Pasquale Liotta Cristaldi

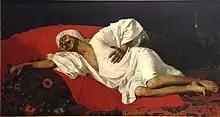
L'effetto dell'hashish - Pasquale Liotta

He was born and resided in Catania. He trained in Naples under Domenico Morelli. He painted historical, genre, and landscape paintings. Among the historical paintings, was one on the subject of "Congiura degli esuli siciliani in Rome" ("Conspiracy of the Sicilian exiles in Rome"), against Charles V, which he exhibited in Naples in 1877. At Turin he exhibited a painting "Artista in erba". At Milan, in 1881, he exhibited a "Studio dal vero (Study from nature)", and at Rome, in 1883, "L'abbandonata" ("The Abandoned"). At the 1884 Mostra di Turin he exhibited "Vendetta"; at 1887 in Venice, he exhibited a "Quartetto". He also painted "Nightmare of Elizabeth I featuring a beheaded Mary Stuart". He was a colleague and friend of Calcedonio Reina.